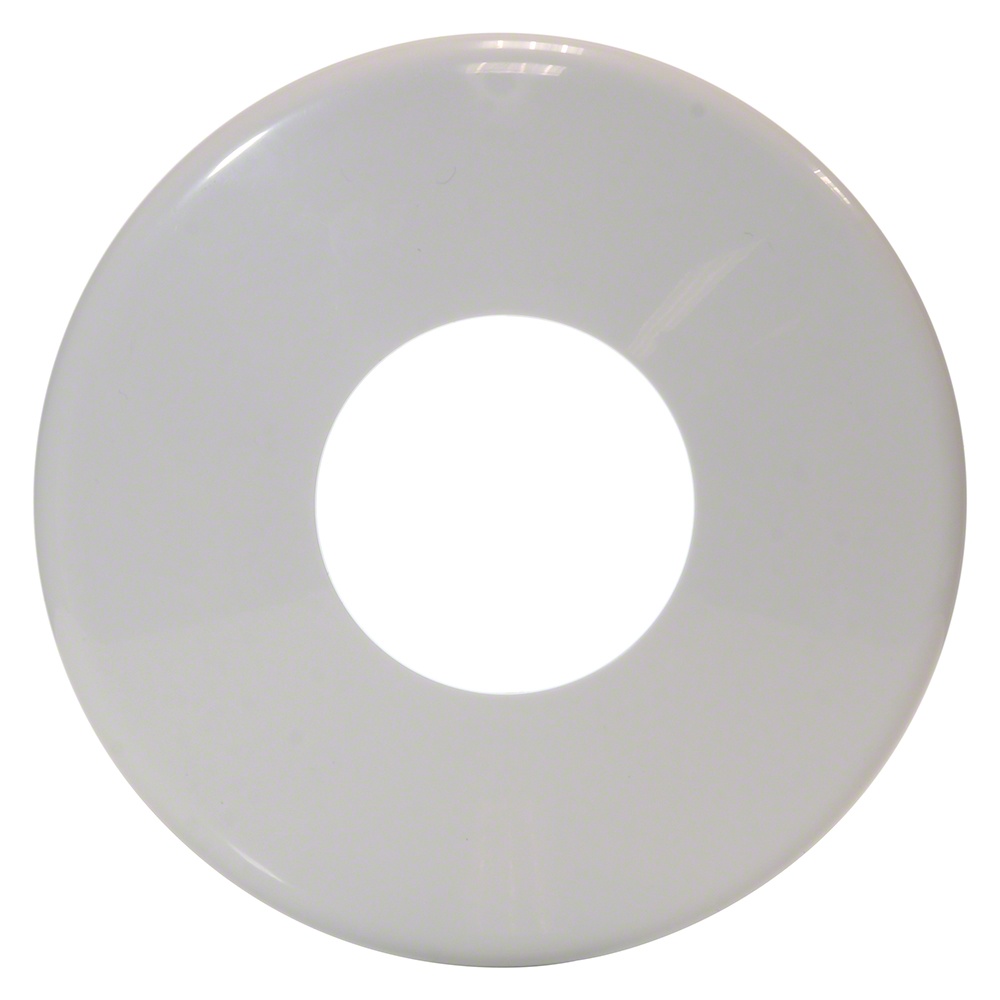
Velocity Dual Post Escutcheon - PC White
This is an S.R. Smith low profile escutcheon, 6 inches round, and powder coated white. It is designed for the Velocity Dual Post starting blocks. This escutcheon is constructed of 304 stainless steel and powder coated white. Can also be used on rails 1.90 inch.
Brand: SR Smith
Category: Sporting Goods > Athletics > Track & Field > Track Starting Blocks